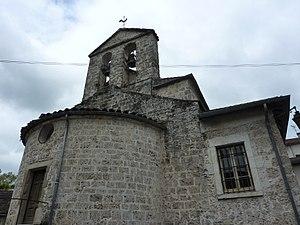
Clocher de l'église d'Auberives-en-Royans, Isère, France